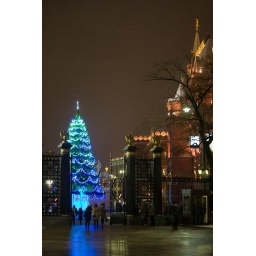
New year tree near Jukov monument